Hoyt Corkins

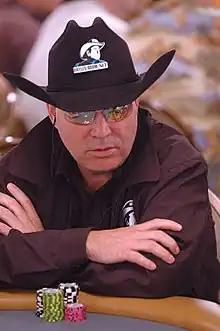
Corkins at the 2006 World Series of Poker

Hoyt Bricken Corkins (born December 20, 1959 in Glenwood, Alabama) is an American professional poker player.